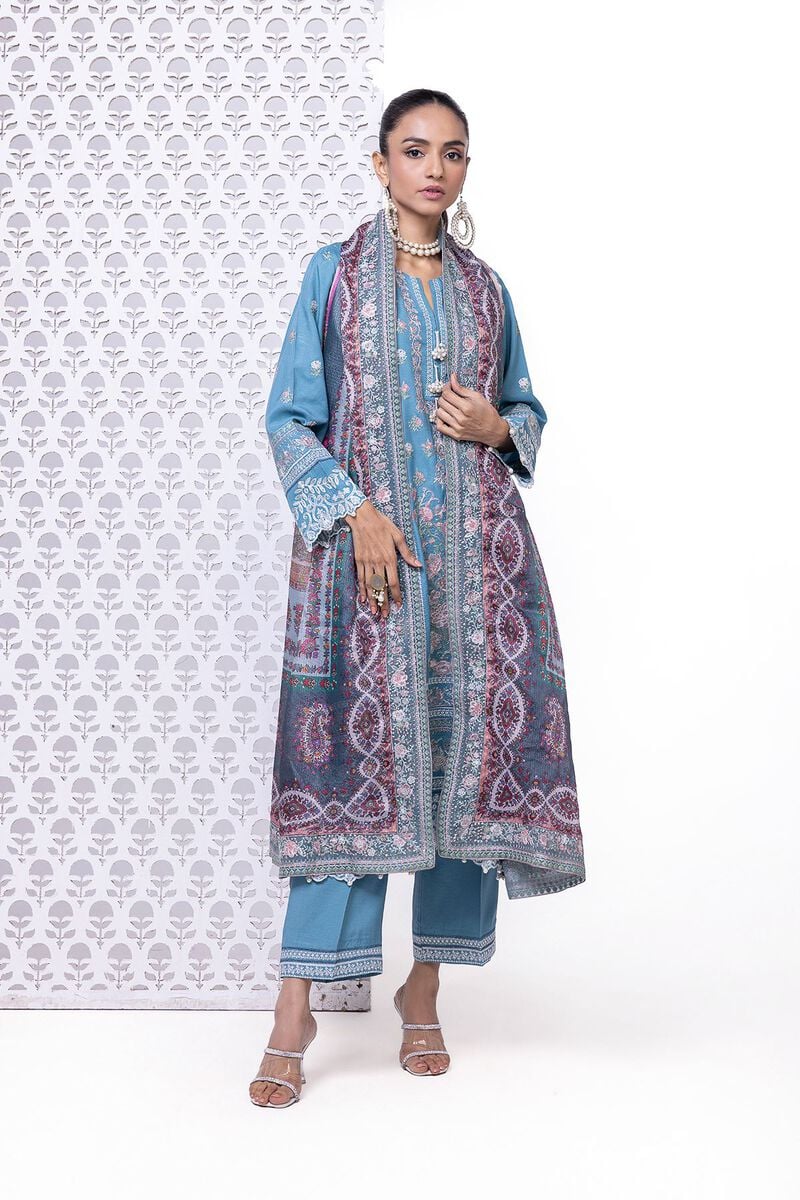
blue multi kurta set with palazz